KC and the Sunshine Band

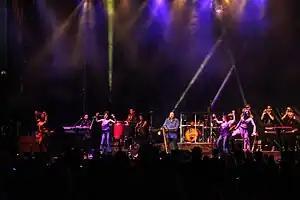
KC and the Sunshine Band performing at Loessfest in Council Bluffs, Iowa, in 2017

KC and the Sunshine Band is an American disco and funk band that was founded in 1973 in Hialeah, Florida. Their best-known songs include the hits "Get Down Tonight", "That's the Way (I Like It)", "⁠(Shake, Shake, Shake) Shake Your Booty", "I'm Your Boogie Man", "Keep It Comin' Love", "Boogie Shoes", "Please Don't Go", and "Give It Up". The band took its name from lead vocalist Harry Wayne Casey's last name ('KC') and the 'Sunshine Band' from KC's home state of Florida, the Sunshine State. The group had five number-one singles on the "Billboard" Hot 100 chart: four in the 1970s and the first number one song of the 1980s.